Arjun Chandy

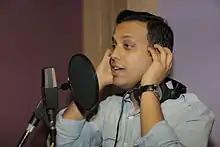
Arjun Chandy in studio

Arjun Chandy is an Indo-american singer, arranger, studio vocalist and vocal group coach from Dallas, Texas.